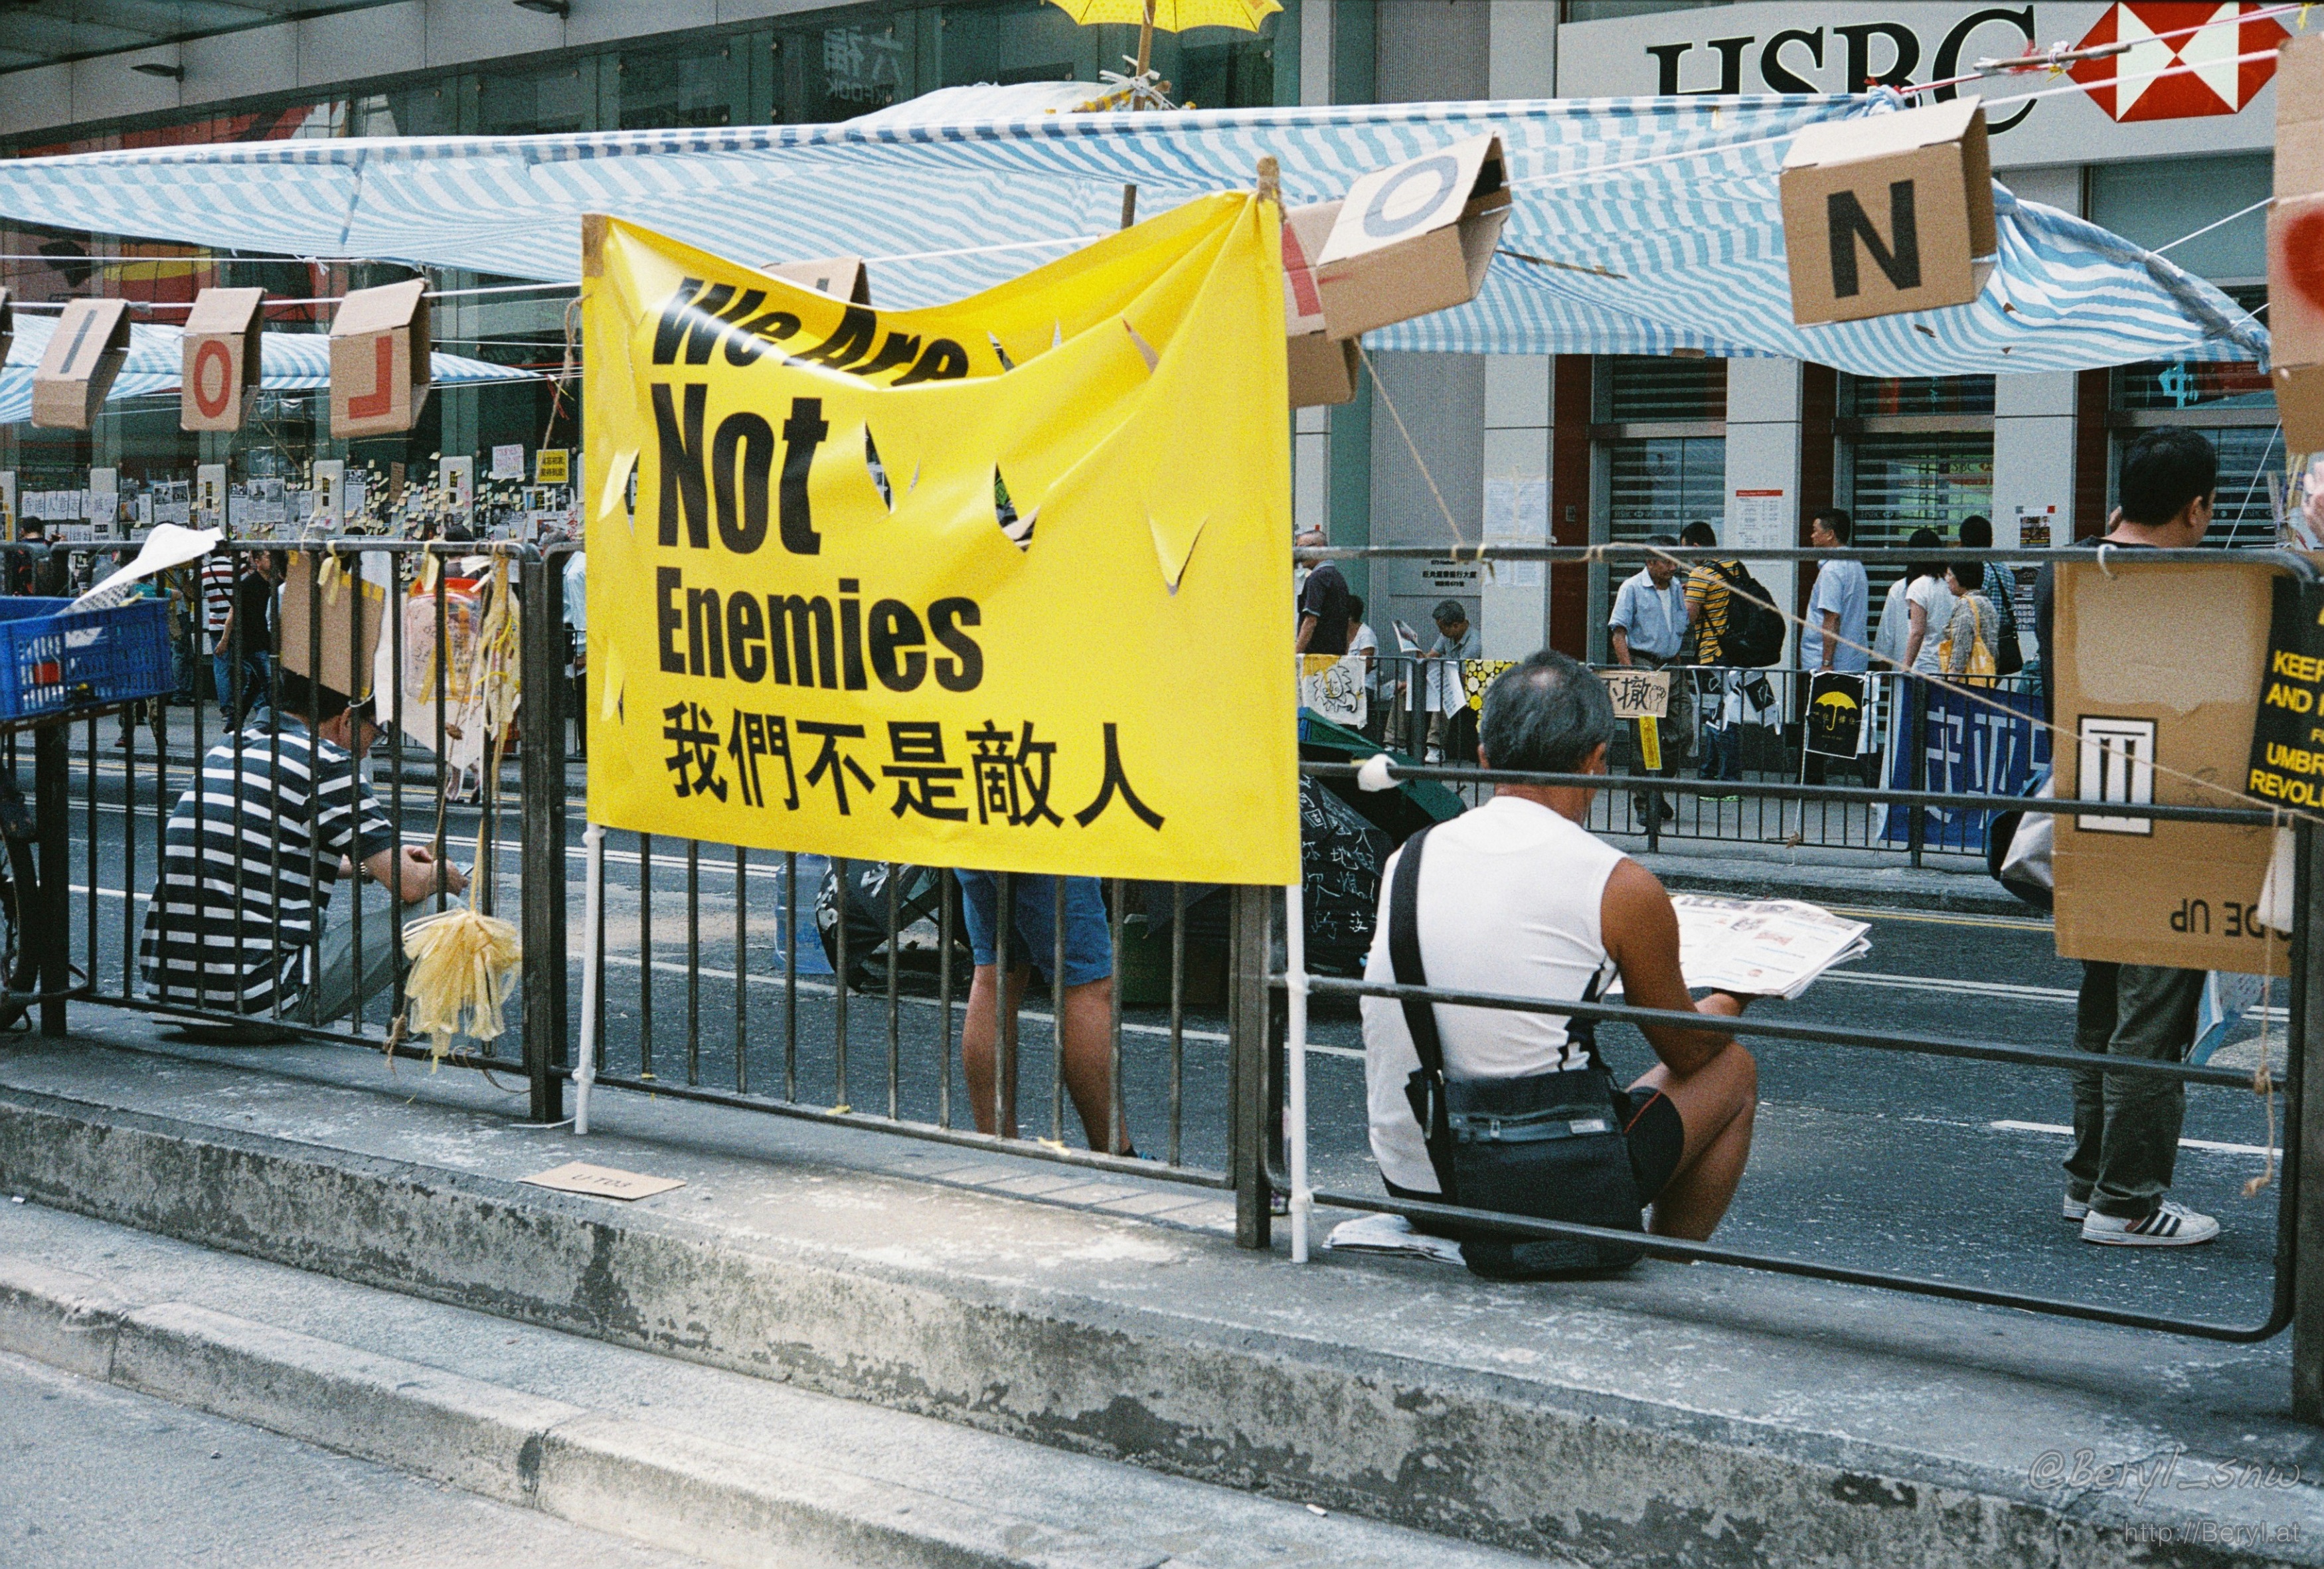
pedestrian, people, road, street, city, urban, film, advertising, fujifilm, sign, sunny, 2014, art, 50mm, hk, infrastructure, yashica, hongkong, documentary, xtra, xtra400, electro35, protest, journalism, urban area